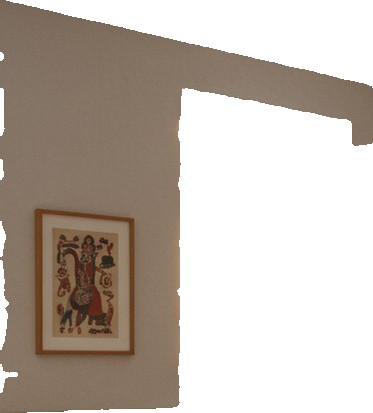
Surface category: wall